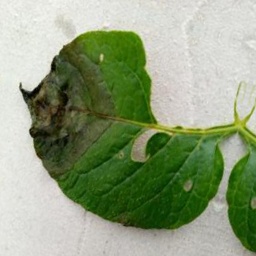
Etiqueta: Late Blight